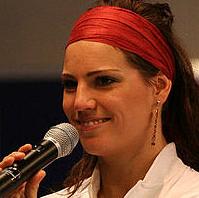
Age: 25